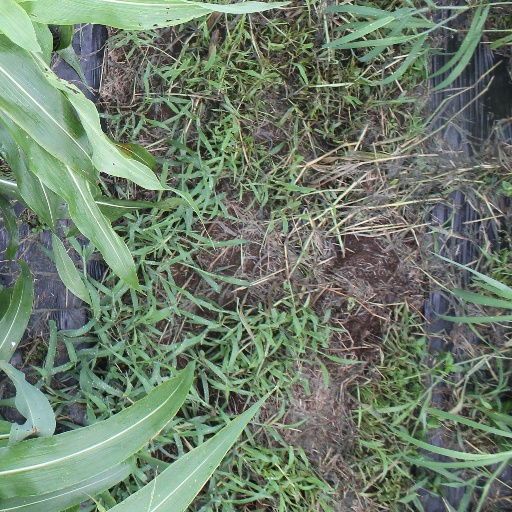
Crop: sorghum